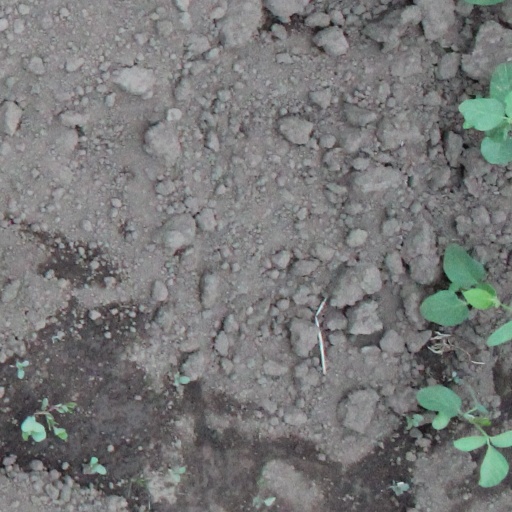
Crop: soybean